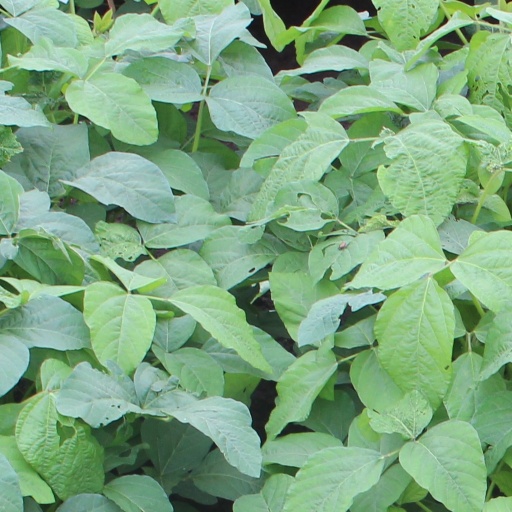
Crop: soybean